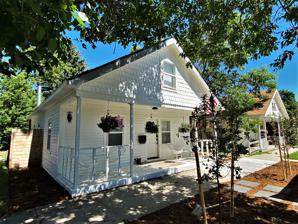
Building: B Street District
Country: United States of America
Year built: 1901
Historic district in Montana, United States United States historic place B Street District U.S. National Register of Historic Places U.S. Historic district Show map of Montana Show map of the United States Location B St. Livingston, Montana Coordinates 45°39′35″N 110°33′18″W / 45.65972°N 110.55500°W / 45.65972; -110.55500 Area 0.5 acres (0.20 ha) Built 1901 MPS Livingston MRA NRHP reference No. 79001408 Added to NRHP September 5, 1979 B Street District is a 0.5 acres (0.20 ha) historic district in Livingston, Montana which was listed on the National Register of Historic Places in 1979. It included four small (approximately 20 by 40 feet (6.1 m × 12.2 m) one-story houses built in 1901. References